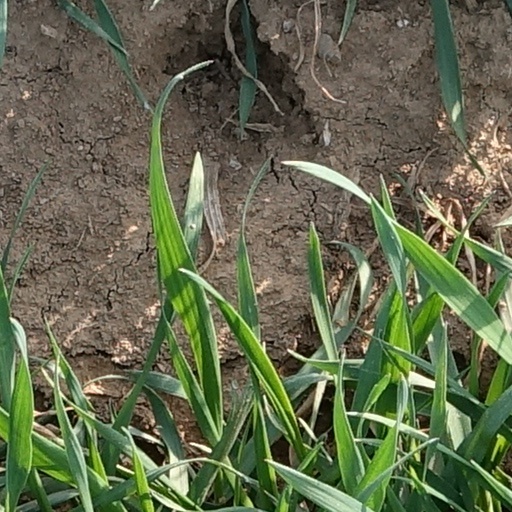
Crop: wheat